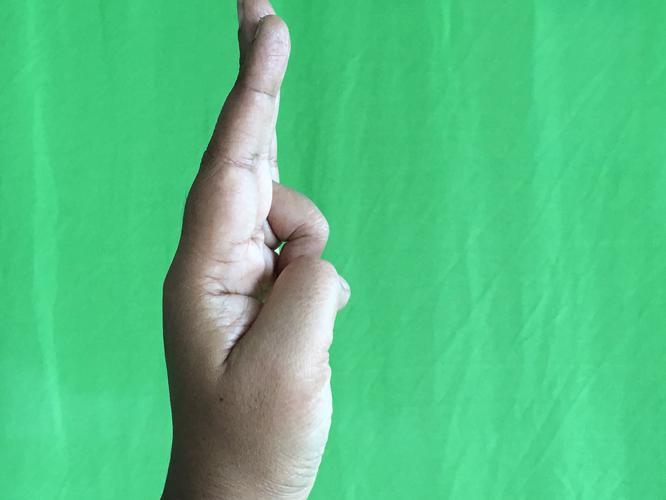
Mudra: Mayura
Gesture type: single_hand